Neo-burlesque

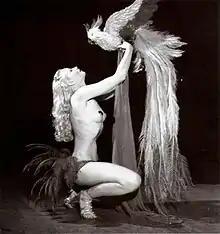
Artists such as Lili St. Cyr inspired the revival of the burlesque movement

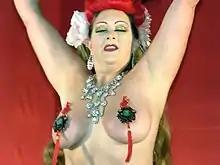
Miss Dirty Martini at the 2009 Howl Festival in New York

A new generation nostalgic for the spectacle and glamour of the old times was determined to bring burlesque back. The first neo-burlesque club in NYC was the Blue Angel Cabaret, 1994. The Red Vixen Burlesque, which followed in 1998, served as a launchpad for some of the better known neo-burlesque dancers working today, including Dirty Martini and Julie Atlas Muz. Le Scandal Cabaret, founded in 2001, is a direct offshoot of the Blue Angel, and is still currently running in NYC in 2018. This revival was originally pioneered independently in the mid-1990s by Billie Madley (e.g., "Cinema", Tony Marando's "Dutch Weismanns' Follies" revue) in New York and Michelle Carr's "" troupe in Los Angeles. In addition, and throughout the country, many individual performers were incorporating aspects of burlesque in their acts. These productions, inspired by Sally Rand, Tempest Storm, Gypsy Rose Lee, Dixie Evans and Lili St. Cyr amongst others have themselves gone on to inspire a new generation of performers.